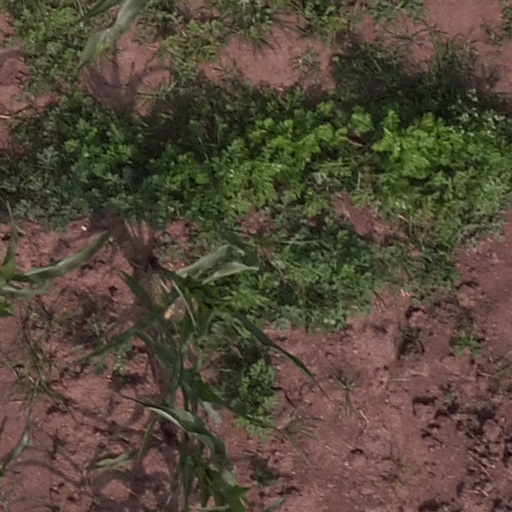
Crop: maize; corn